South African Class 1E

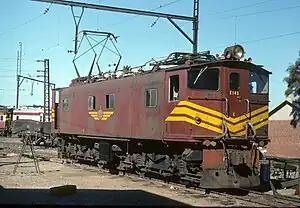
Class 1ES no. E145 at Salt River, January 1975

Between 1925 and 1945, the South African Railways purchased 172 Class 1E electric locomotives, spread over seven orders. They were the first mainline electric locomotives to be introduced in South Africa.